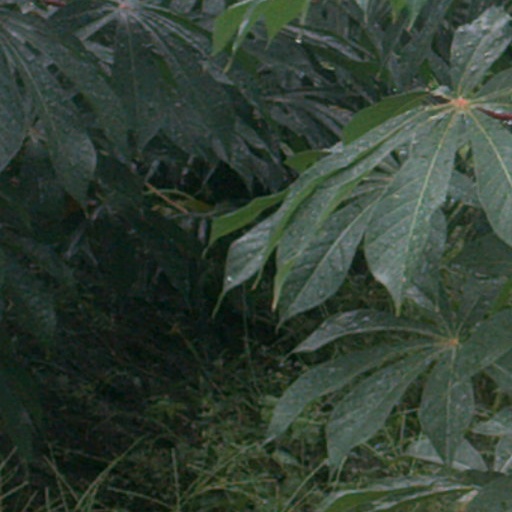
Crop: cassava